Kenny Howard

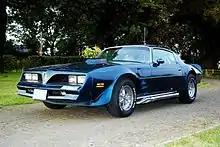
Von Dutch Blue Velvet Pontiac Firebird

Von Dutch completed pin striping the well-known "Blue Velvet" Pontiac Firebird in 1979, which is complete with two perfectly parallel pin stripes extending down each side of the vehicle. These pin stripes were completed by hand and attained a level of perfection that gave rise to the legend of Von Dutch as a pin striper.